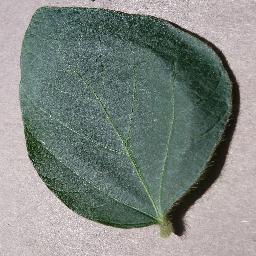
Label: Soybean___healthy